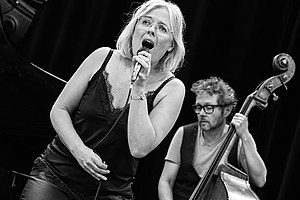
Katrine Madsen
Katrine Madsen og Jesper Bodilsen 2018
Katrine Madsen er en dansk jazz-sangerinde, komponist og underviser.